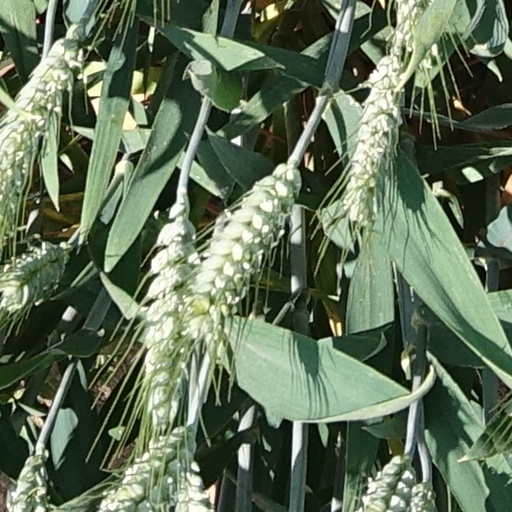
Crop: wheat